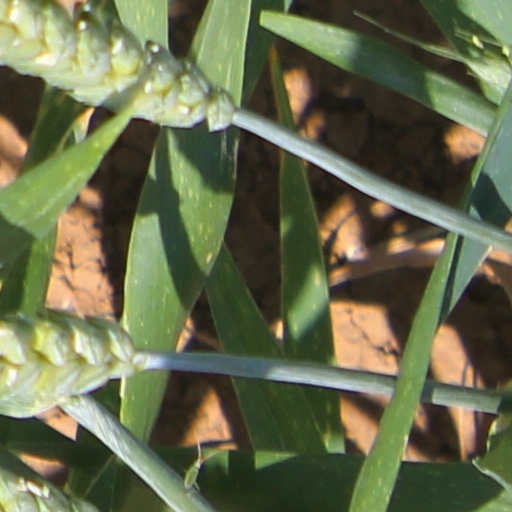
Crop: wheat